Public Transport Authority (Warsaw)

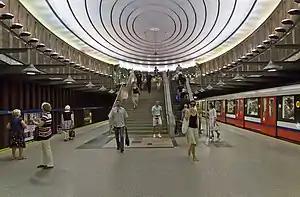
Plac Wilsona station on M1 line

Szybka Kolej Miejska (abbrev. SKM) is mixed rapid transit and commuter rail network of five lines connecting Warsaw with its suburbs and satellite cities including Pruszków, Legionowo, Radzymin, Sulejówek, Otwock and since 12 March 2023 also Piaseczno. SKM trains are all electric multiple units running on shared with other rail traffic main rail lines. Routes of SKM are marked with a letter 'S' followed by a number.